Ligand binding assay

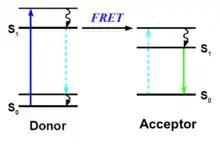
Jablonski diagram of FRET

Fluorescence Resonance Energy Transfer (FRET) utilizes energy transferred between the donor and the acceptor molecules that are in close proximity. FRET uses a fluorescently labeled ligand, as with FP. Energy transfer within FRET begins by exciting the donor. The dipole–dipole interaction between the donor and the acceptor molecule transfers the energy from the donor to the acceptor molecule. If the ligand is bound to the receptor-antibody complex, then the acceptor will emit light. When using FRET, it is critical that there is a distance smaller than 10 nm between the acceptor and donor, in addition to an overlapping absorption spectrum between acceptor and donor, and that the antibody does not interfere or block the ligand binding site.